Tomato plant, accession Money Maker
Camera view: bottom (45 deg); turntable rotation: 150 degrees
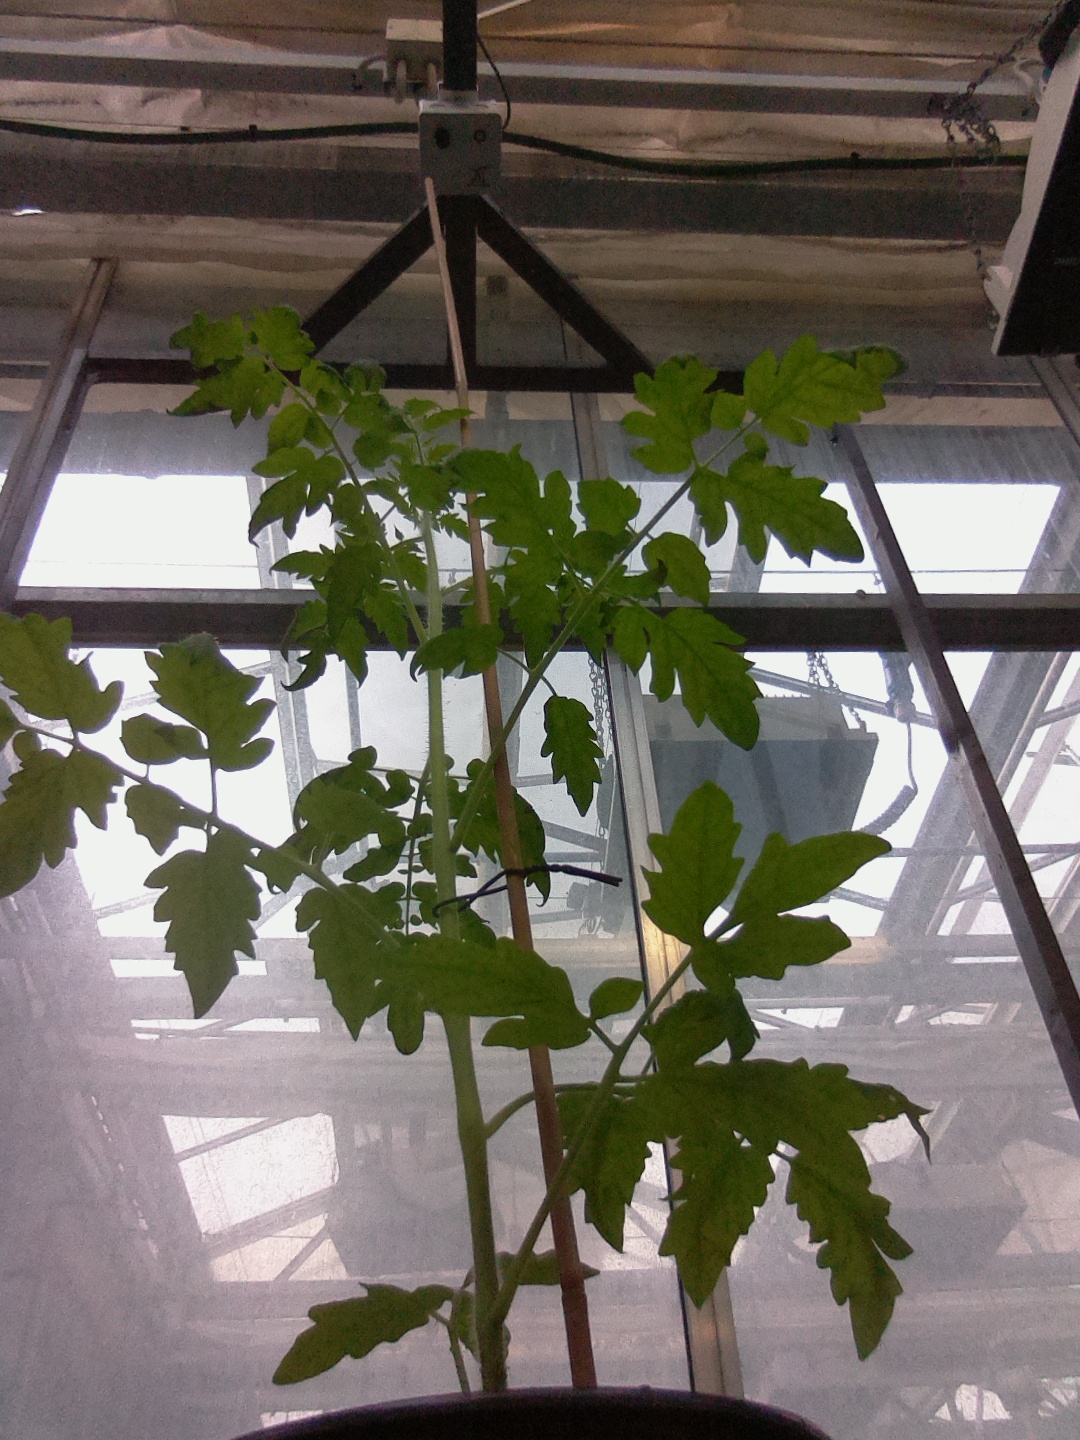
BBCH growth stage 15: 10 of true leaves visible